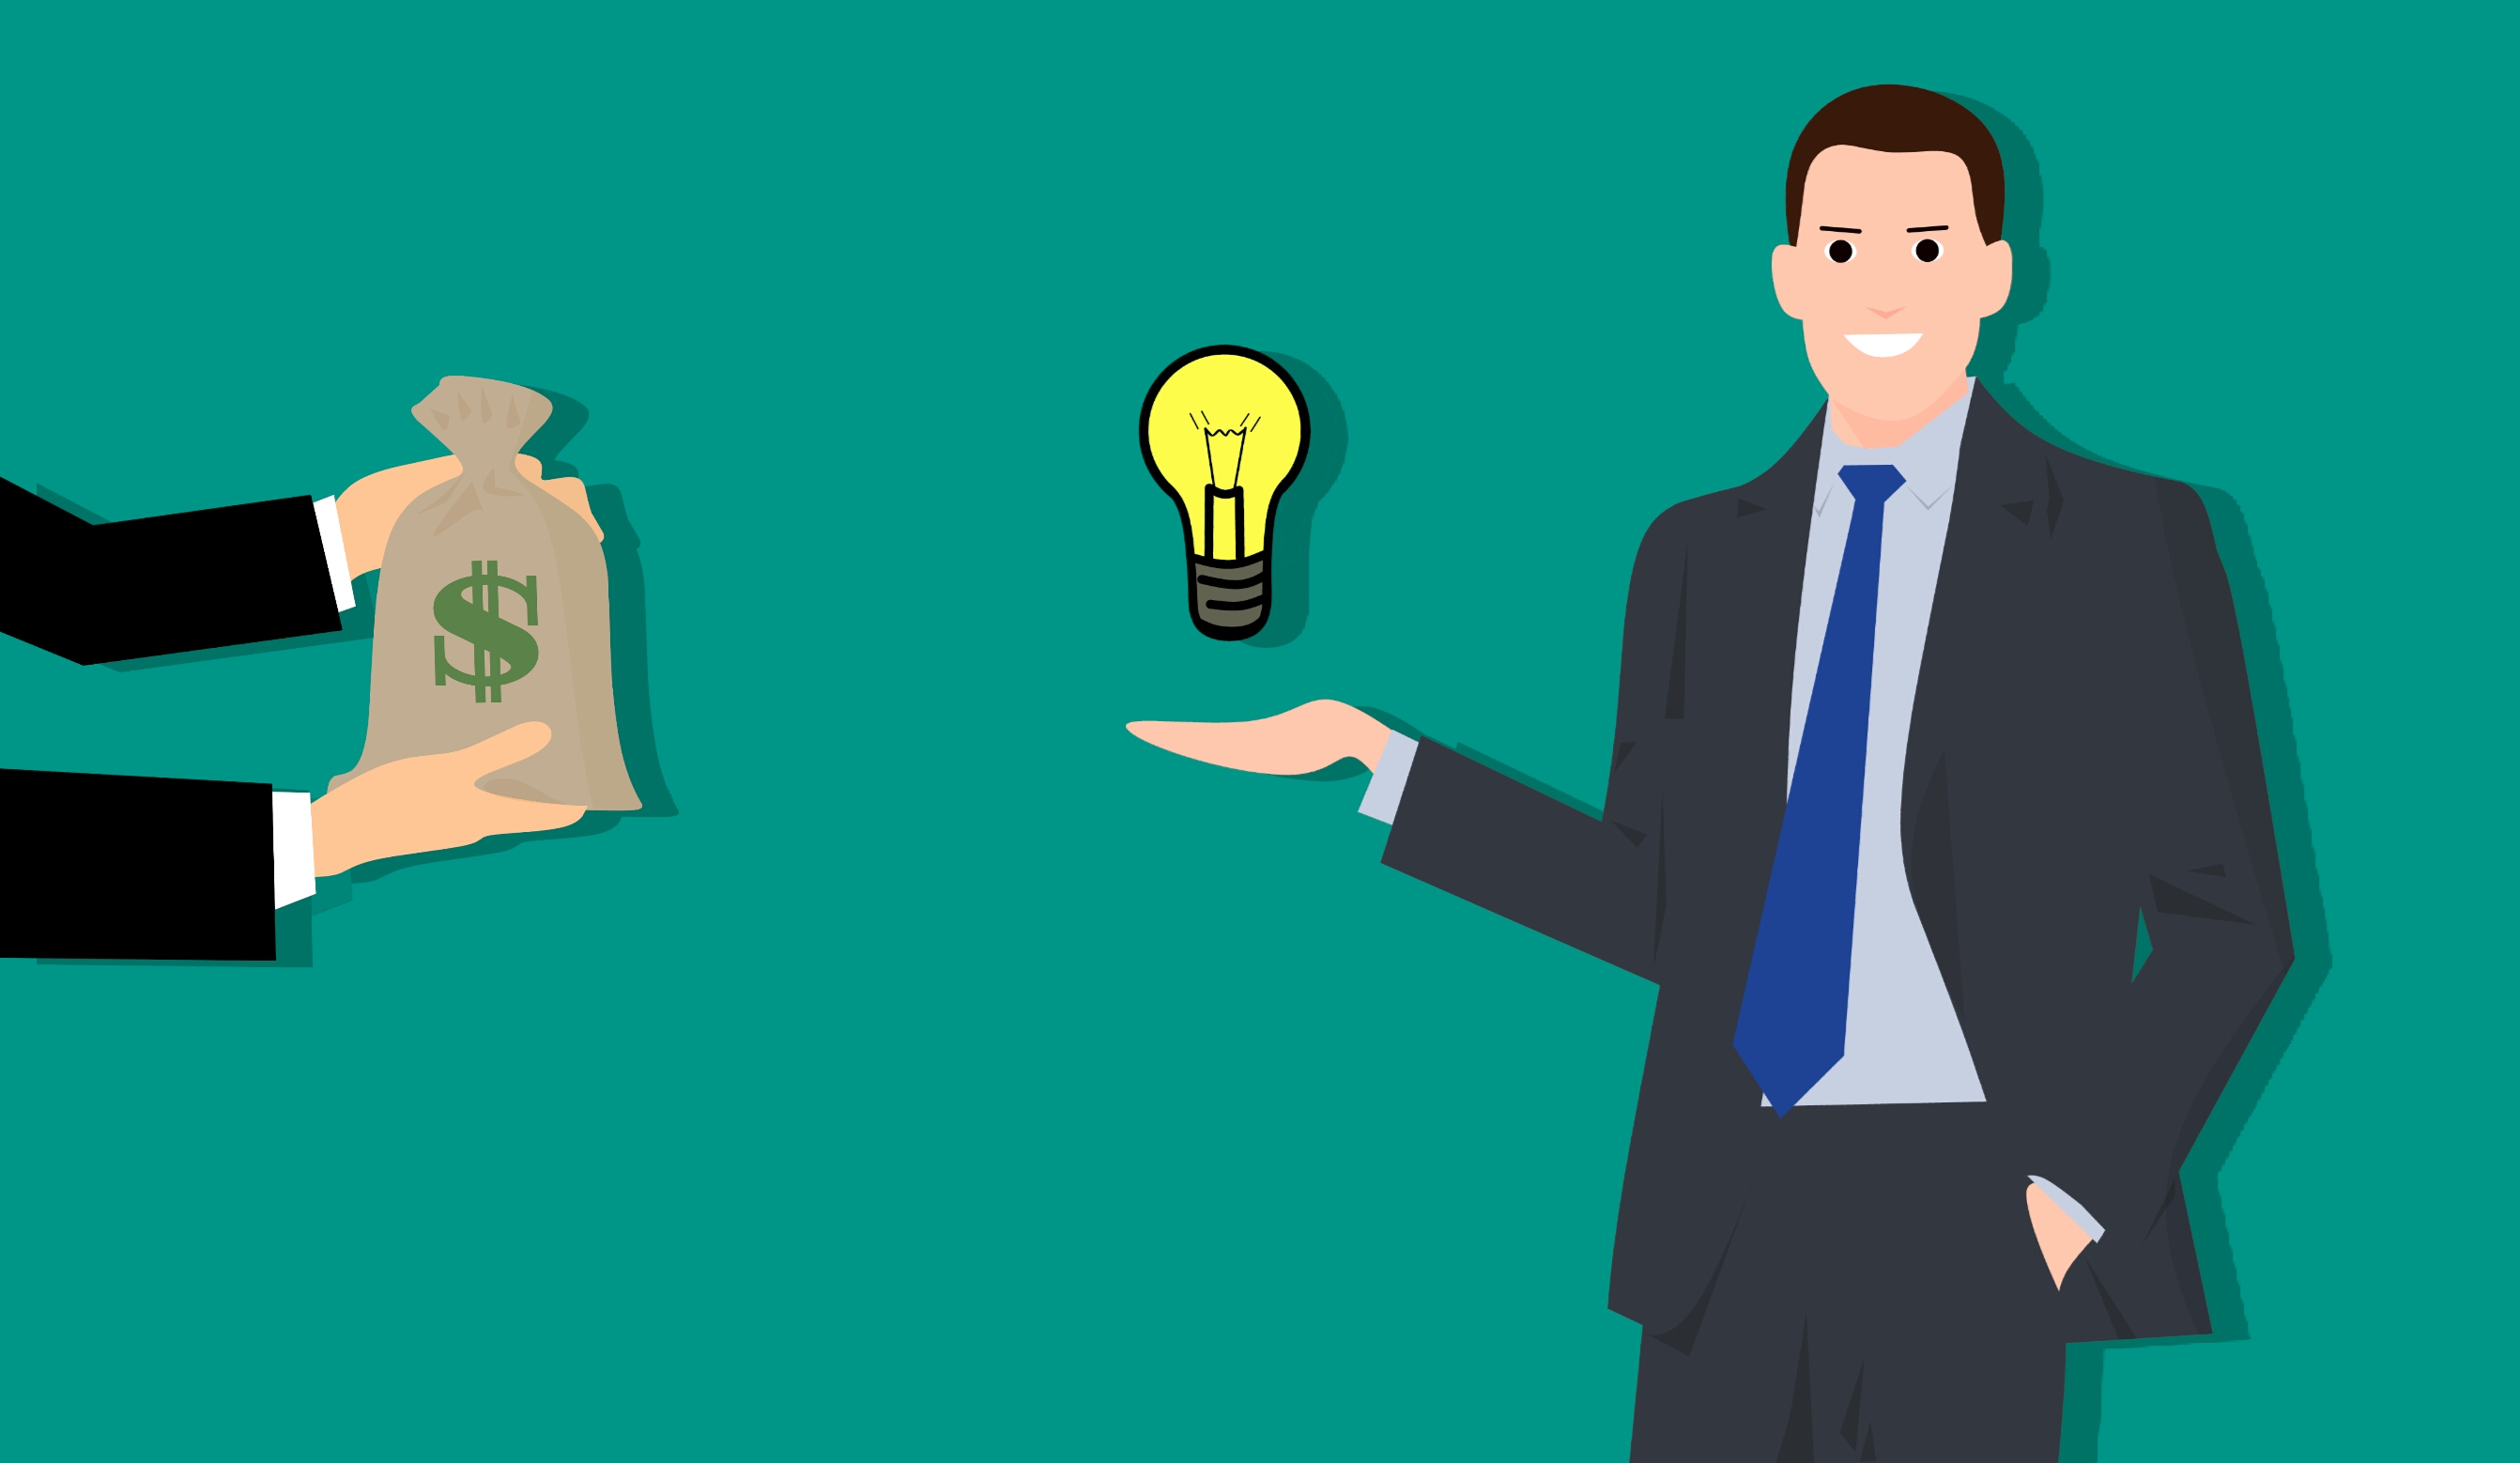
ecommerce, freelancer, idea, job, offer, gift, donation, web, business, money, revenue, monetize, currency, salary, on line, paid, paying, payment, service, creative, blue, green, human behavior, male, standing, cartoon, conversation, communication, gentleman, human, font, illustration, computer wallpaper, businessperson, t shirt, brand, smile